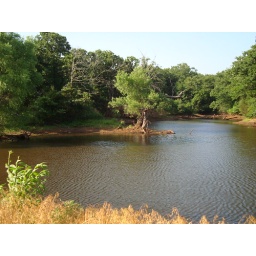
Kathy's Ponds and roads within 1 mile of her house / near Cooksey &amp;amp; Westminster, east of Guthrie